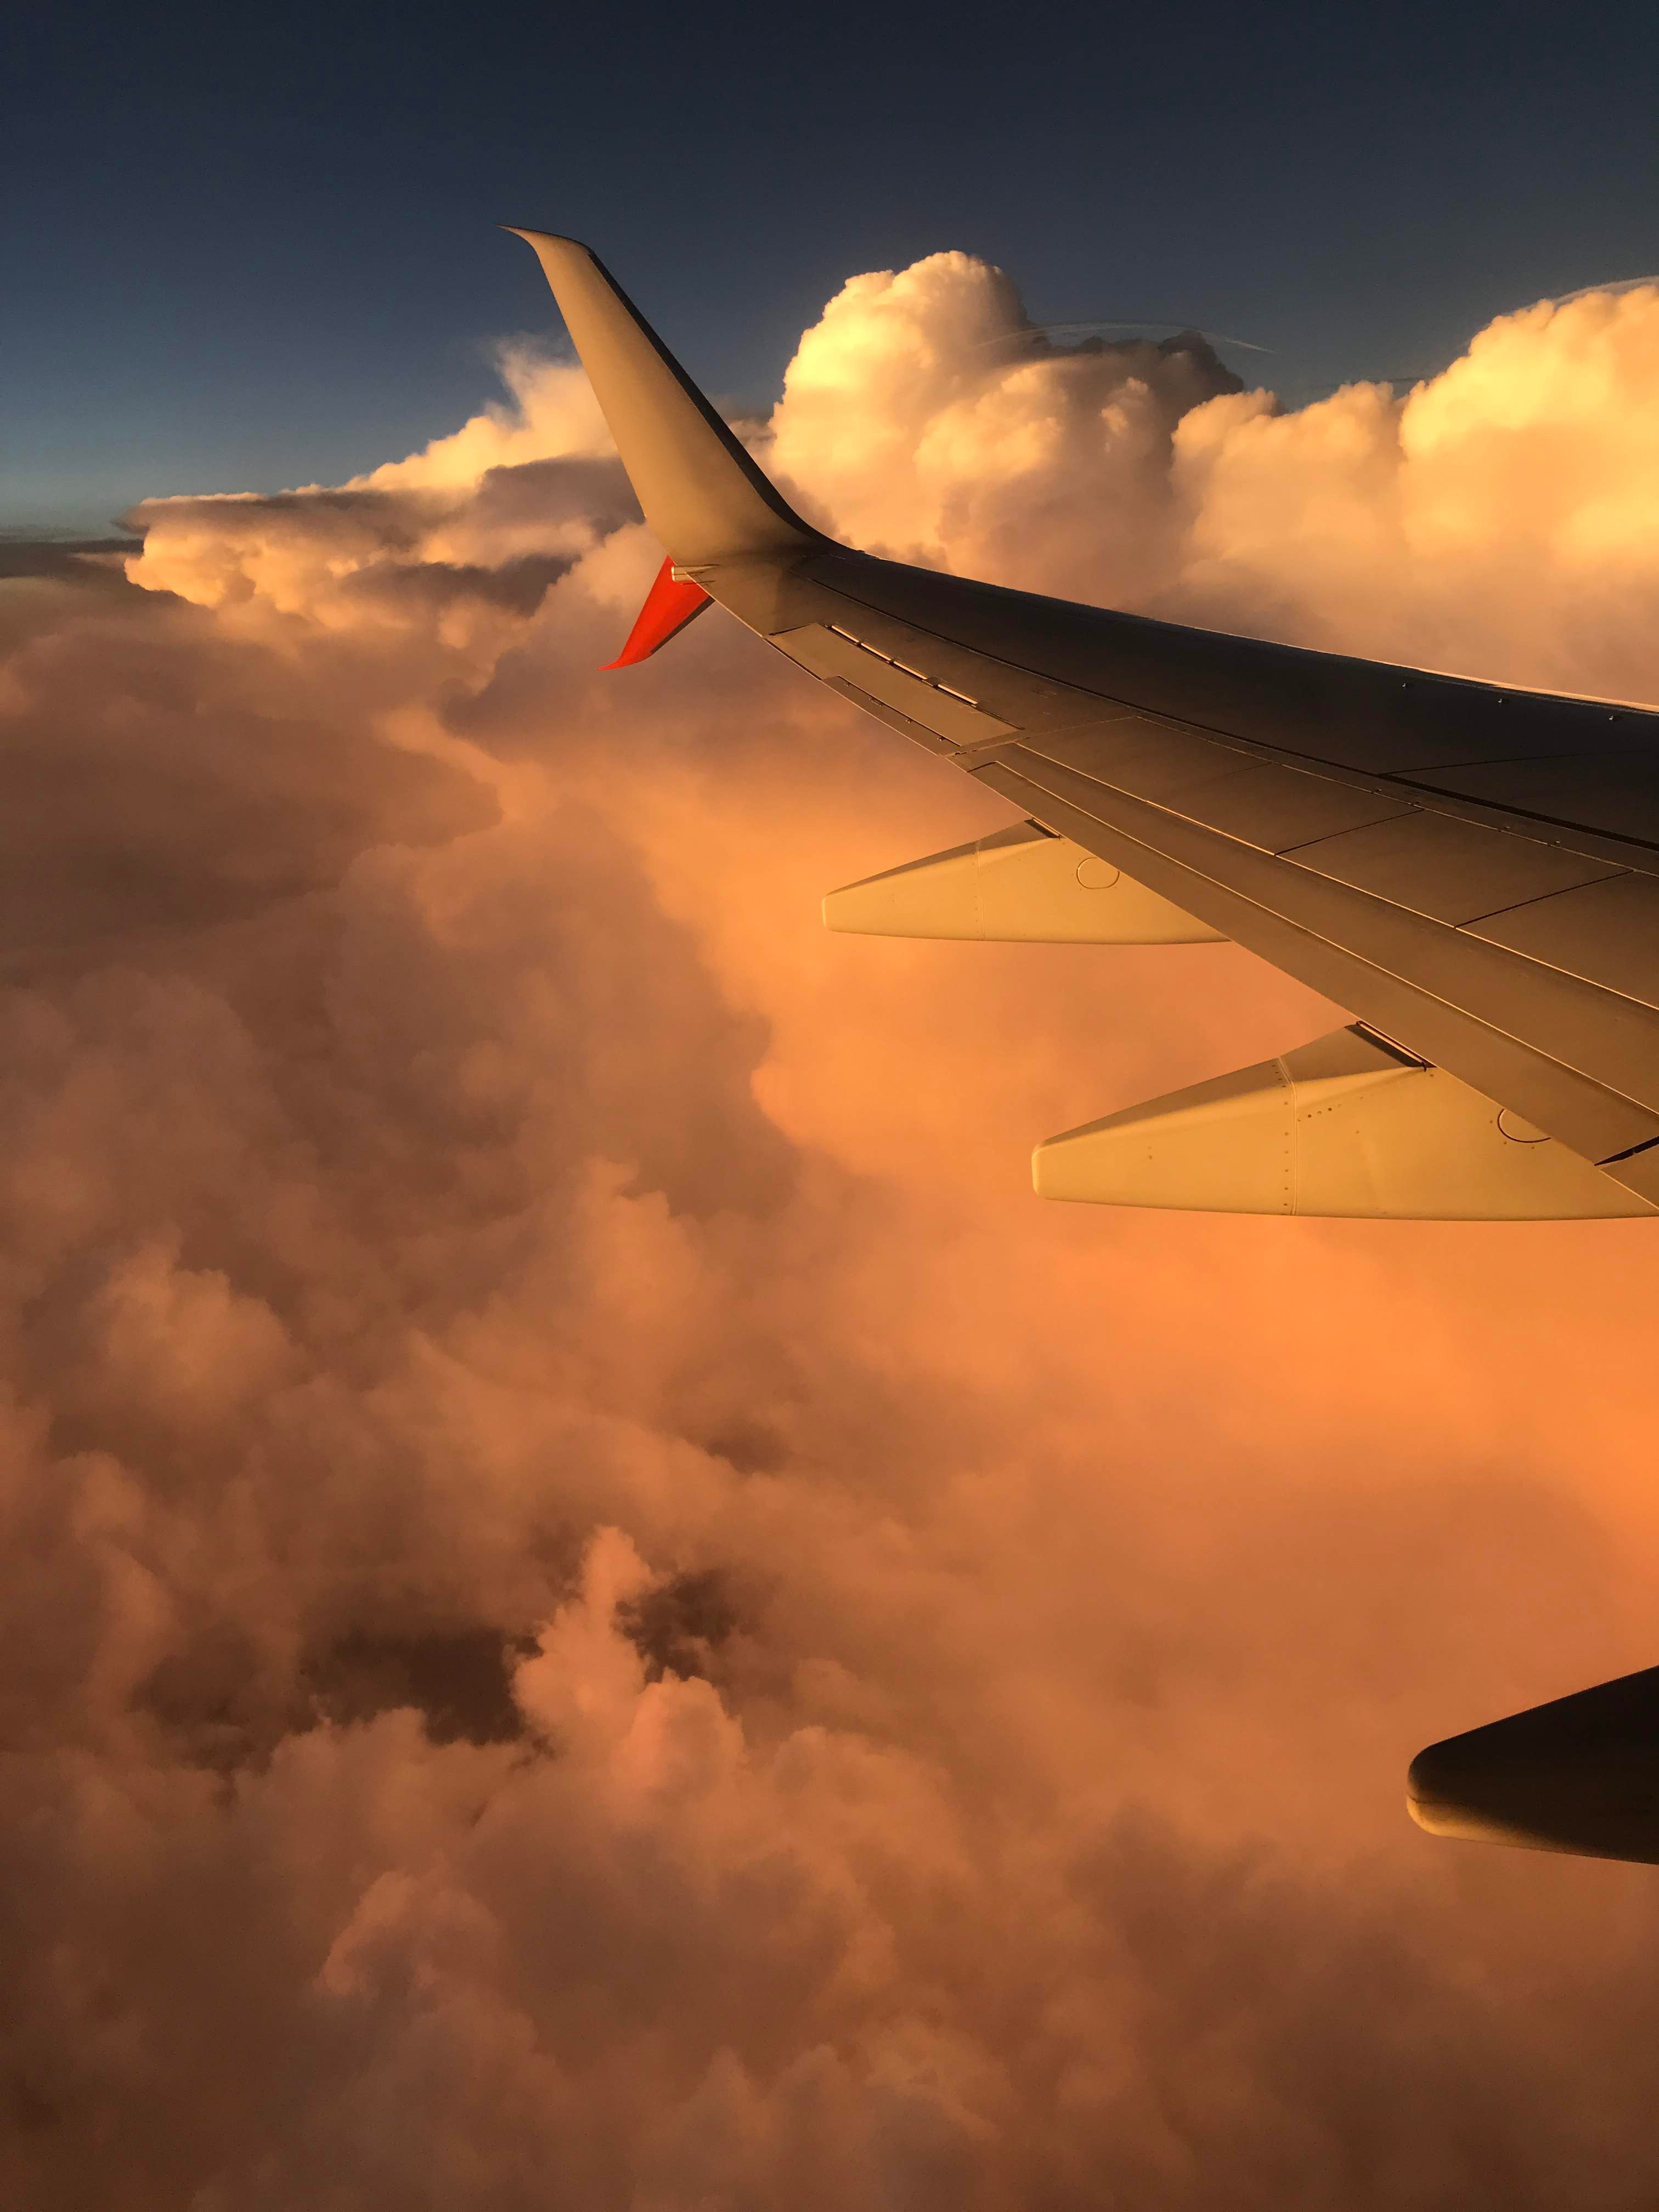
sky, air travel, cloud, daytime, airline, wing, atmosphere, airplane, cumulus, evening, flight, flap, airliner, dusk, sunset, aviation, meteorological phenomenon, red sky at morning, vehicle, narrow body aircraft, dawn, aircraft, aerospace engineering, afterglow